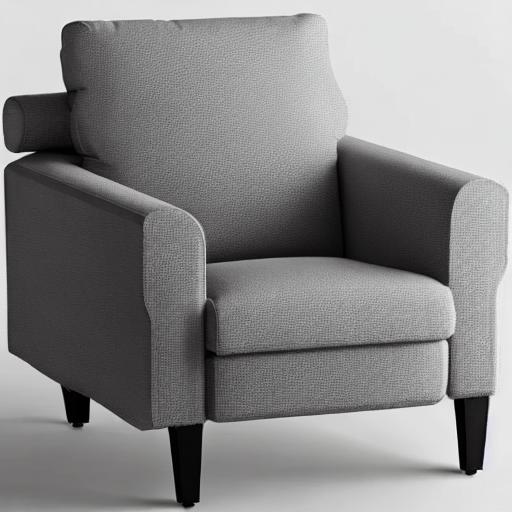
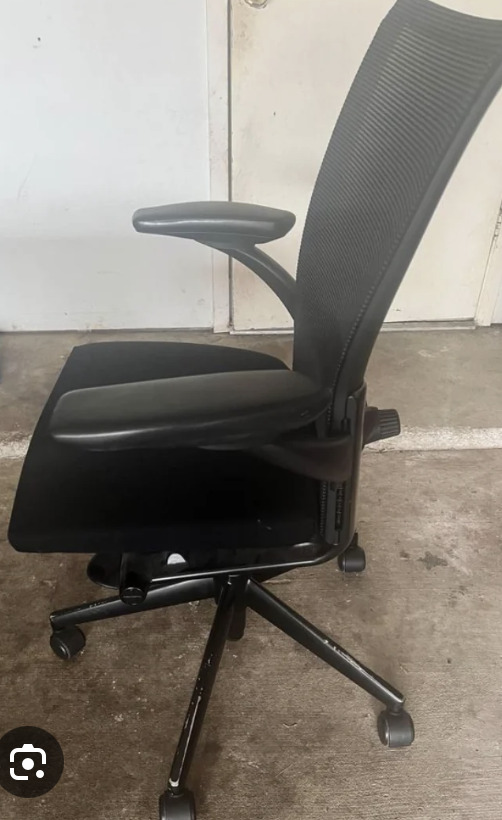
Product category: items_chair
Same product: no